Vlastislav (mythological prince)

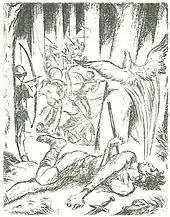
Death of Vlastislav

Vlastislav was mythological prince of Lucko (by Žatec). Son of legendary Czech prince Vojen, a brother of another prince Vnislav.